Lensbaby

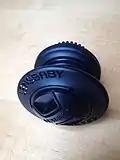
Lensbaby Spark

In 2008, Lensbabies was renamed to Lensbaby and released the Optic Swap System, a modular design that included three lens bodies, the Composer, Muse and Control Freak; each lens body accepted one of four (at the time of release) interchangeable optics. The Muse featured flexible bellows and was similar in design to the Lensbaby 2.0. The Control Freak was an update on the Lensbaby 3G. The Composer introduced a new ball and socket design, which allowed the user to swivel the lens to move the sweet spot, along with a focusing helicoid.